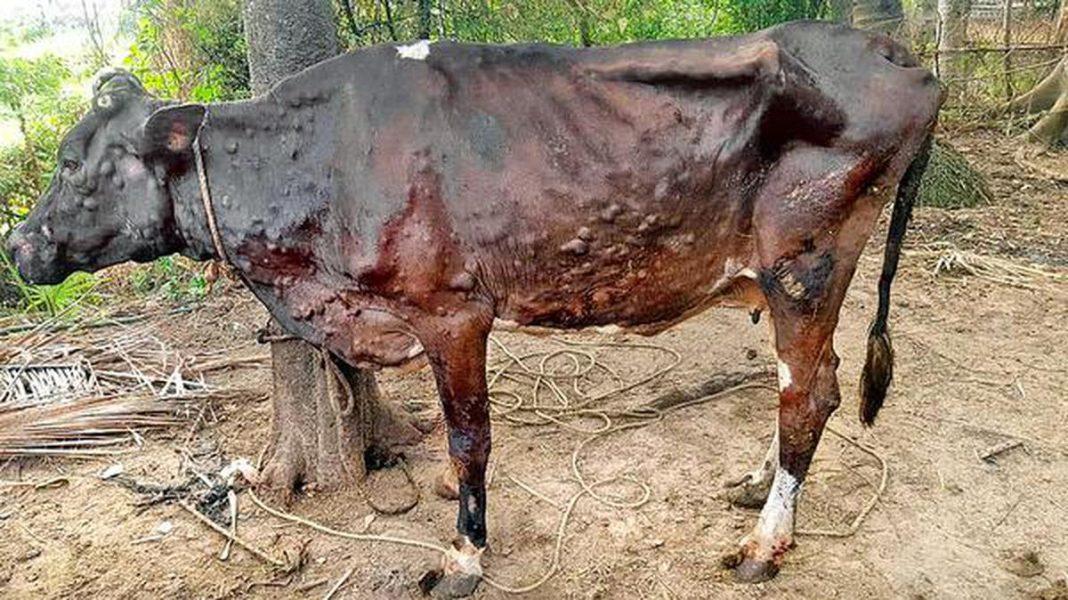
Ng'ombe mgonjwa mwenye mapele mwilini kote amefungwa kamba shingoni, akiwa amesimama. Ni vyema kuhakikisha kwamba mifugo wetu wamepata kupewa dawa, ili wasiambukizwe na magonjwa kama mapele.